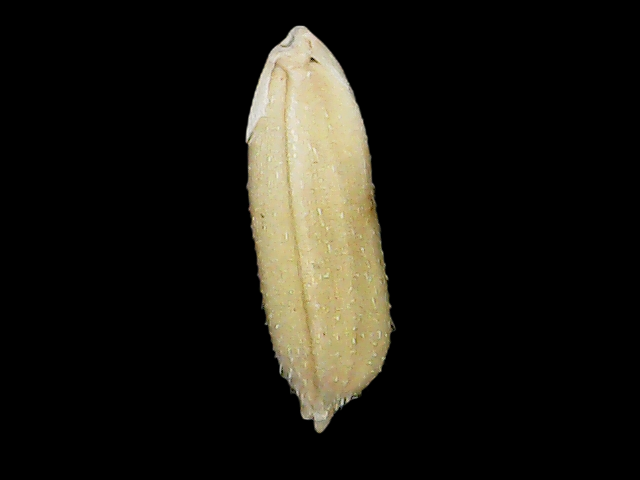
Rice variety: Bd30